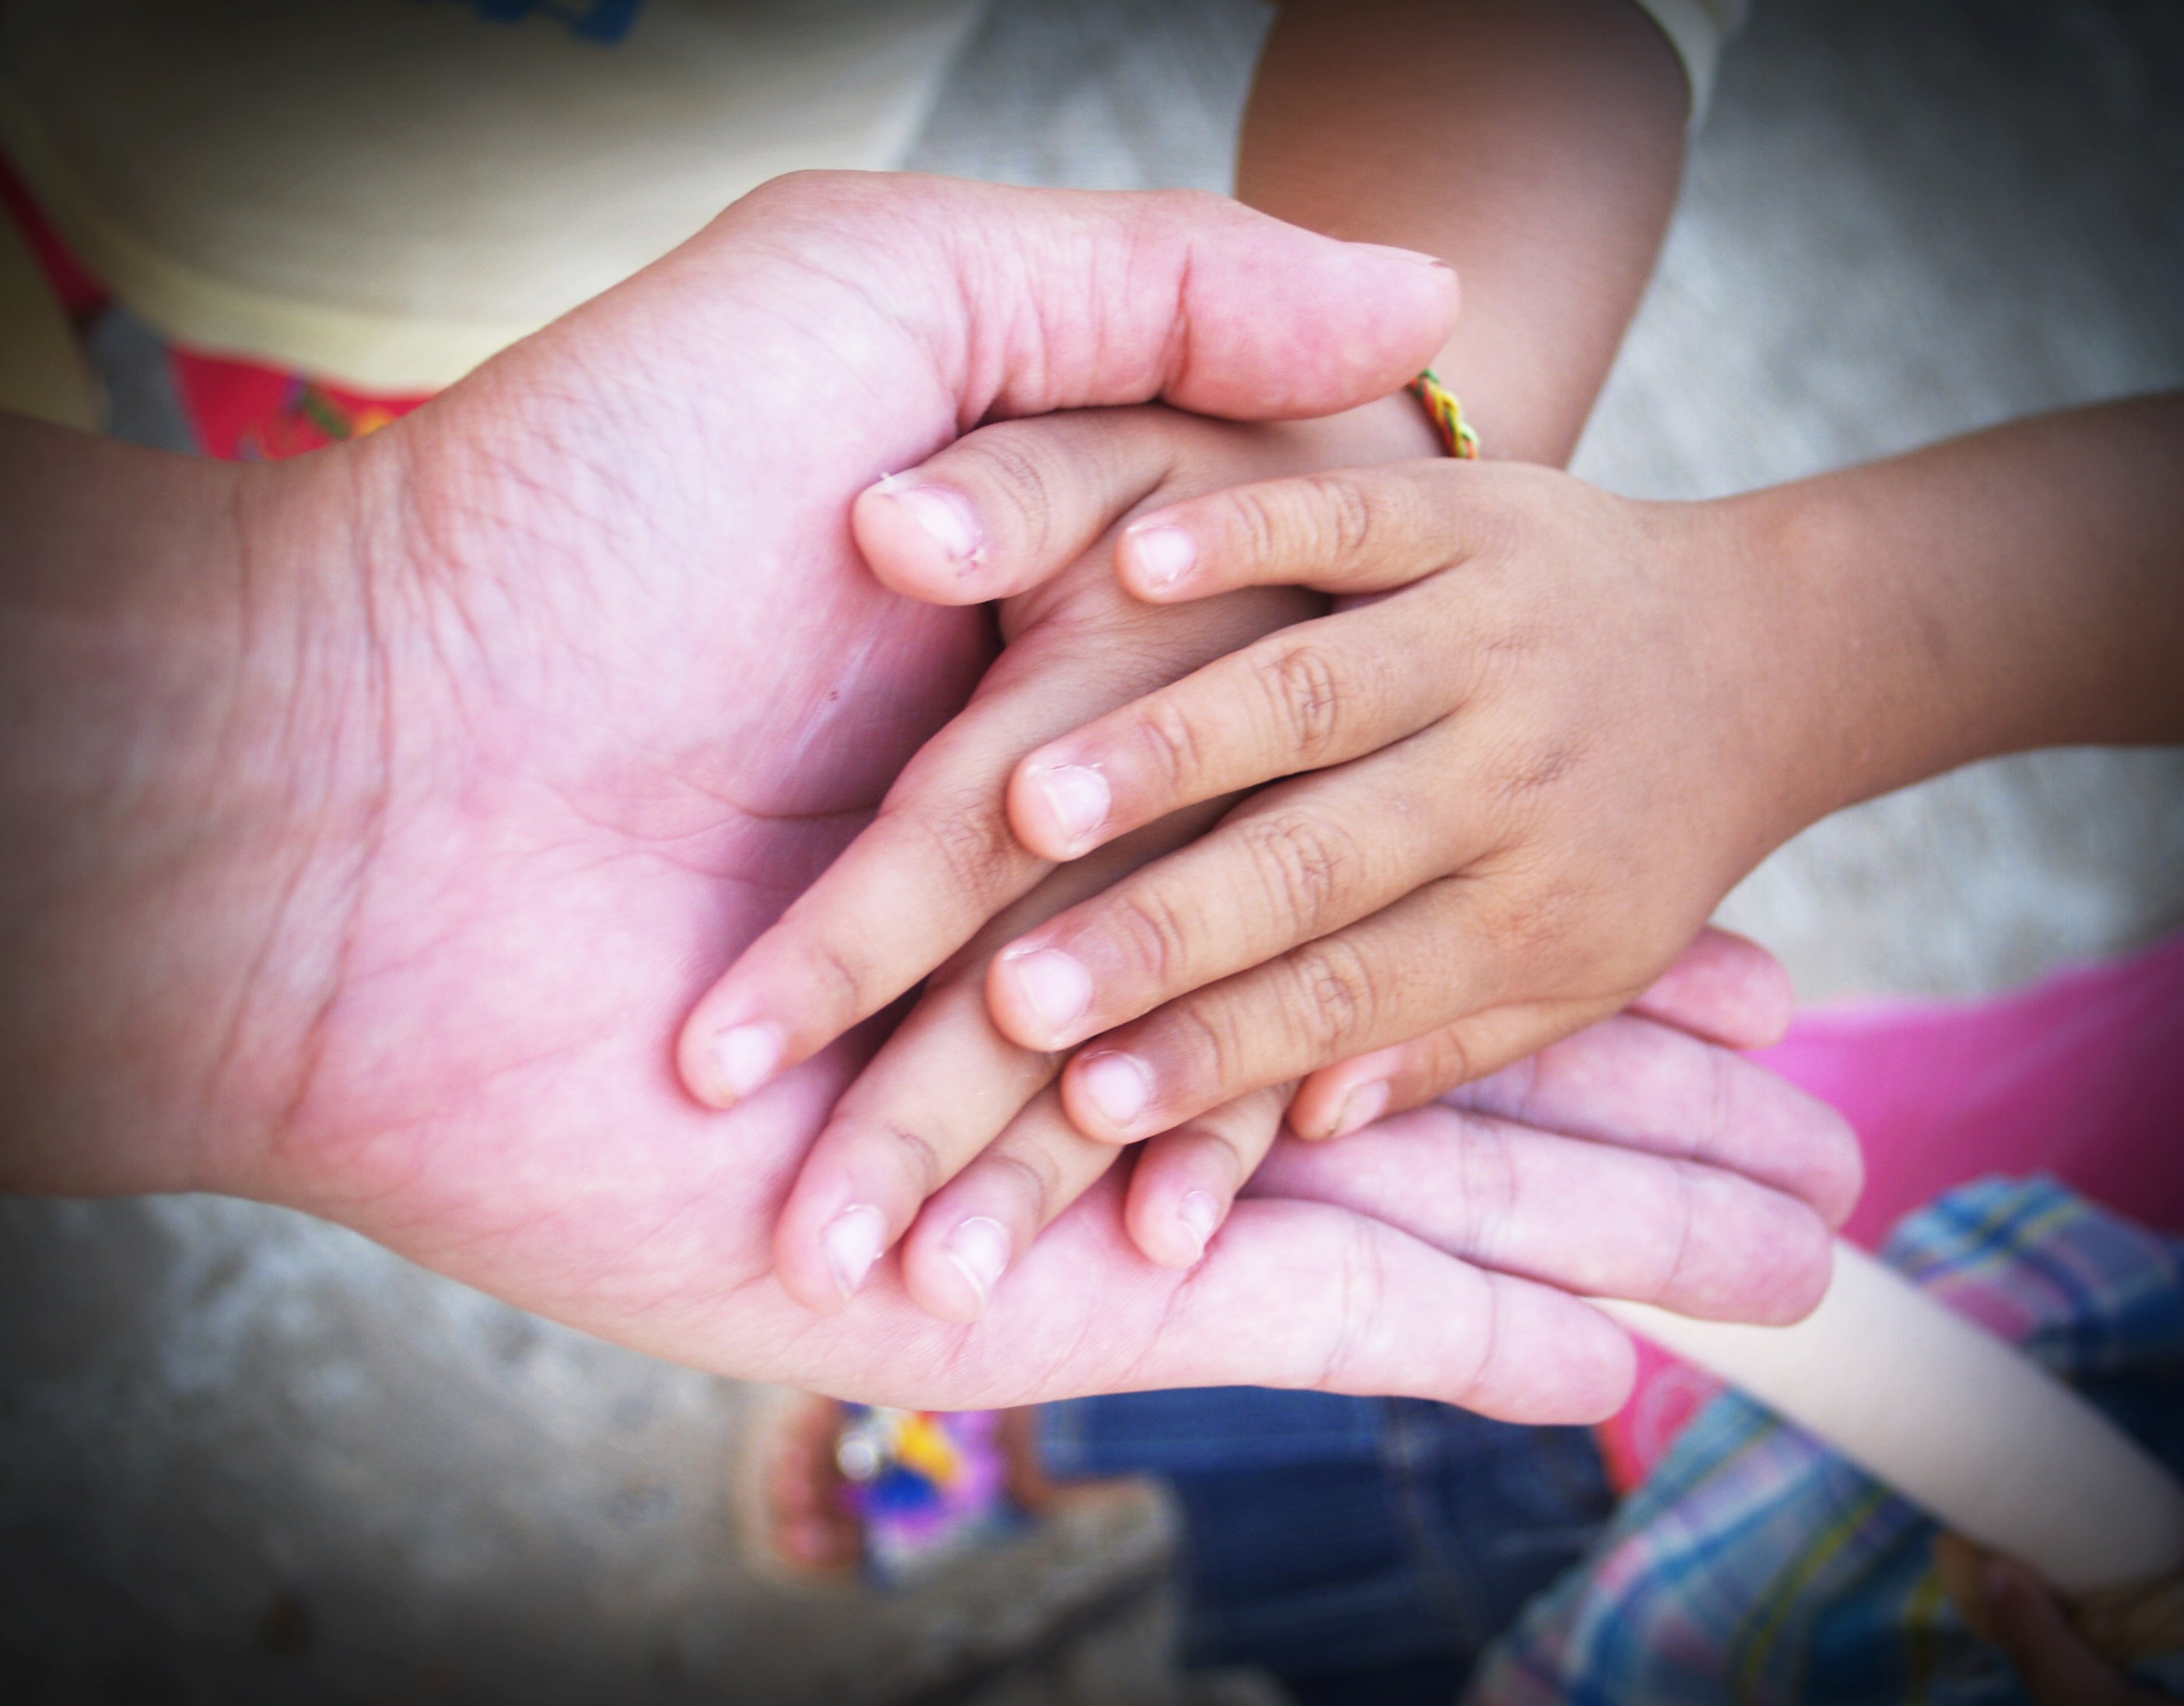
hand, people, old, isolated, female, leg, love, young, finger, symbol, color, giving, child, human, care, two, friendship, closeup, arm, nail, hold, grandmother, mouth, close up, human body, caucasian, help, living, family, women, infant, skin, conceptual, hope, beauty, hospital, up, senior, aging, elderly, unity, togetherness, respect, adult, wrinkled, thumb, support, aged, generation, patient, mature, nursing, concepts, abdomen, grandparent, touching, sense